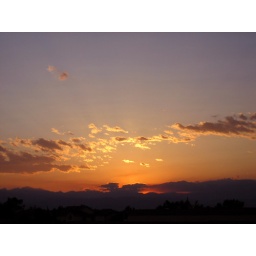
The final sunset, snapped out the window of my truck while driving north on I 25.. seriously, by jon.